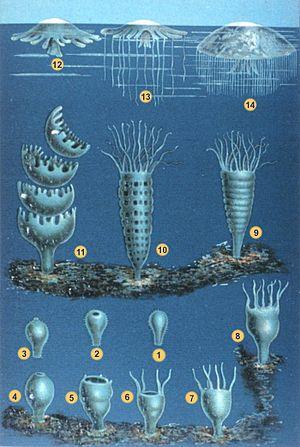
Cycle de vie des scyphozoaires. 1-8: fixation et métamorphose de la planula (larve) jusqu'à la formation d'un polype (le polype fixé est appelé scyphistome)
Les Scyphozoaires sont une classe d'animaux cnidaires. Ils sont généralement appelés méduses, bien que ce terme désigne aussi un stade particulier dans la vie reproductive des cnidaires. Les méduses sont des organismes transparents et gélatineux qui peuvent renfermer jusqu'à 95 % d'eau.
La méduse commune appelée aussi Aurélie, méduse bleue ou méduse lune, est un cnidaire de la super-classe des Scyphozoaires.
Les cnidaires constituent un groupe d'animaux aquatiques, possédant une symétrie radiale et des nématocystes. Cet embranchement regroupe notamment les anémones de mer, les méduses et les coraux.
La planula, ou planaire, est la larve ciliée, aplatie, à symétrie radiale et nageant librement, qui résulte de la fécondation d'un gamète femelle par un gamète mâle chez diverses variétés de cnidaires Scyphozoa et Hydrozoa, mais aussi qui se génère directement à partir d'un polype chez les Anthozoa.
Le terme méduse est un nom vernaculaire désignant les formes libres de nombreux groupes de cnidaires et qui s'opposent donc aux formes polypes, sessiles. En apparence, ces animaux gélatineux sont très frustes. Ils sont dépourvus de squelette, de cerveau et de poumon mais, en réalité, leur structure est complexe, et ils peuvent posséder des structures sensorielles très élaborées comme des ocelles, rassemblées au sein de rhopalies.
Le polype est une des deux formes que peuvent prendre les animaux du genre cnidaires.
La strobilation, strobilisation, ou scission transversale est une forme de reproduction asexuée consistant en une segmentation spontanée et transversale du corps. Cette phase de strobile est observée chez certains cnidaires et les helminthes. Ce mode de reproduction est caractérisé par un débit élevé de descendants, ce qui a une importance particulière chez les parasites comme le ténia.